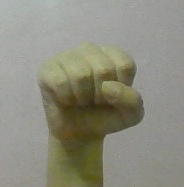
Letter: saad